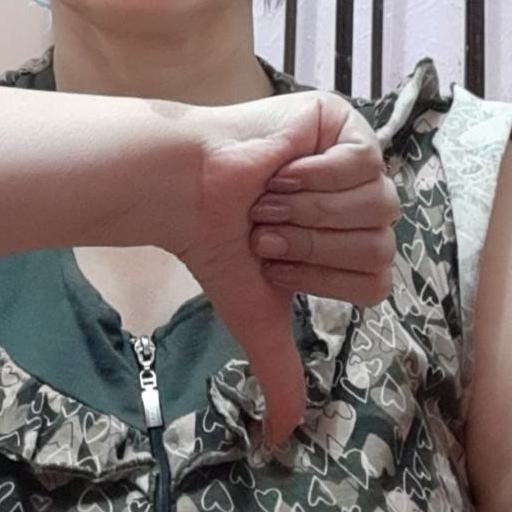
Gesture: dislike